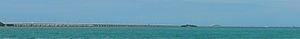
Le Seven Mile Bridge, est un ouvrage d'art de l'U.S. Route 1, appelée Overseas Highway, dans les Keys de Floride aux États-Unis.